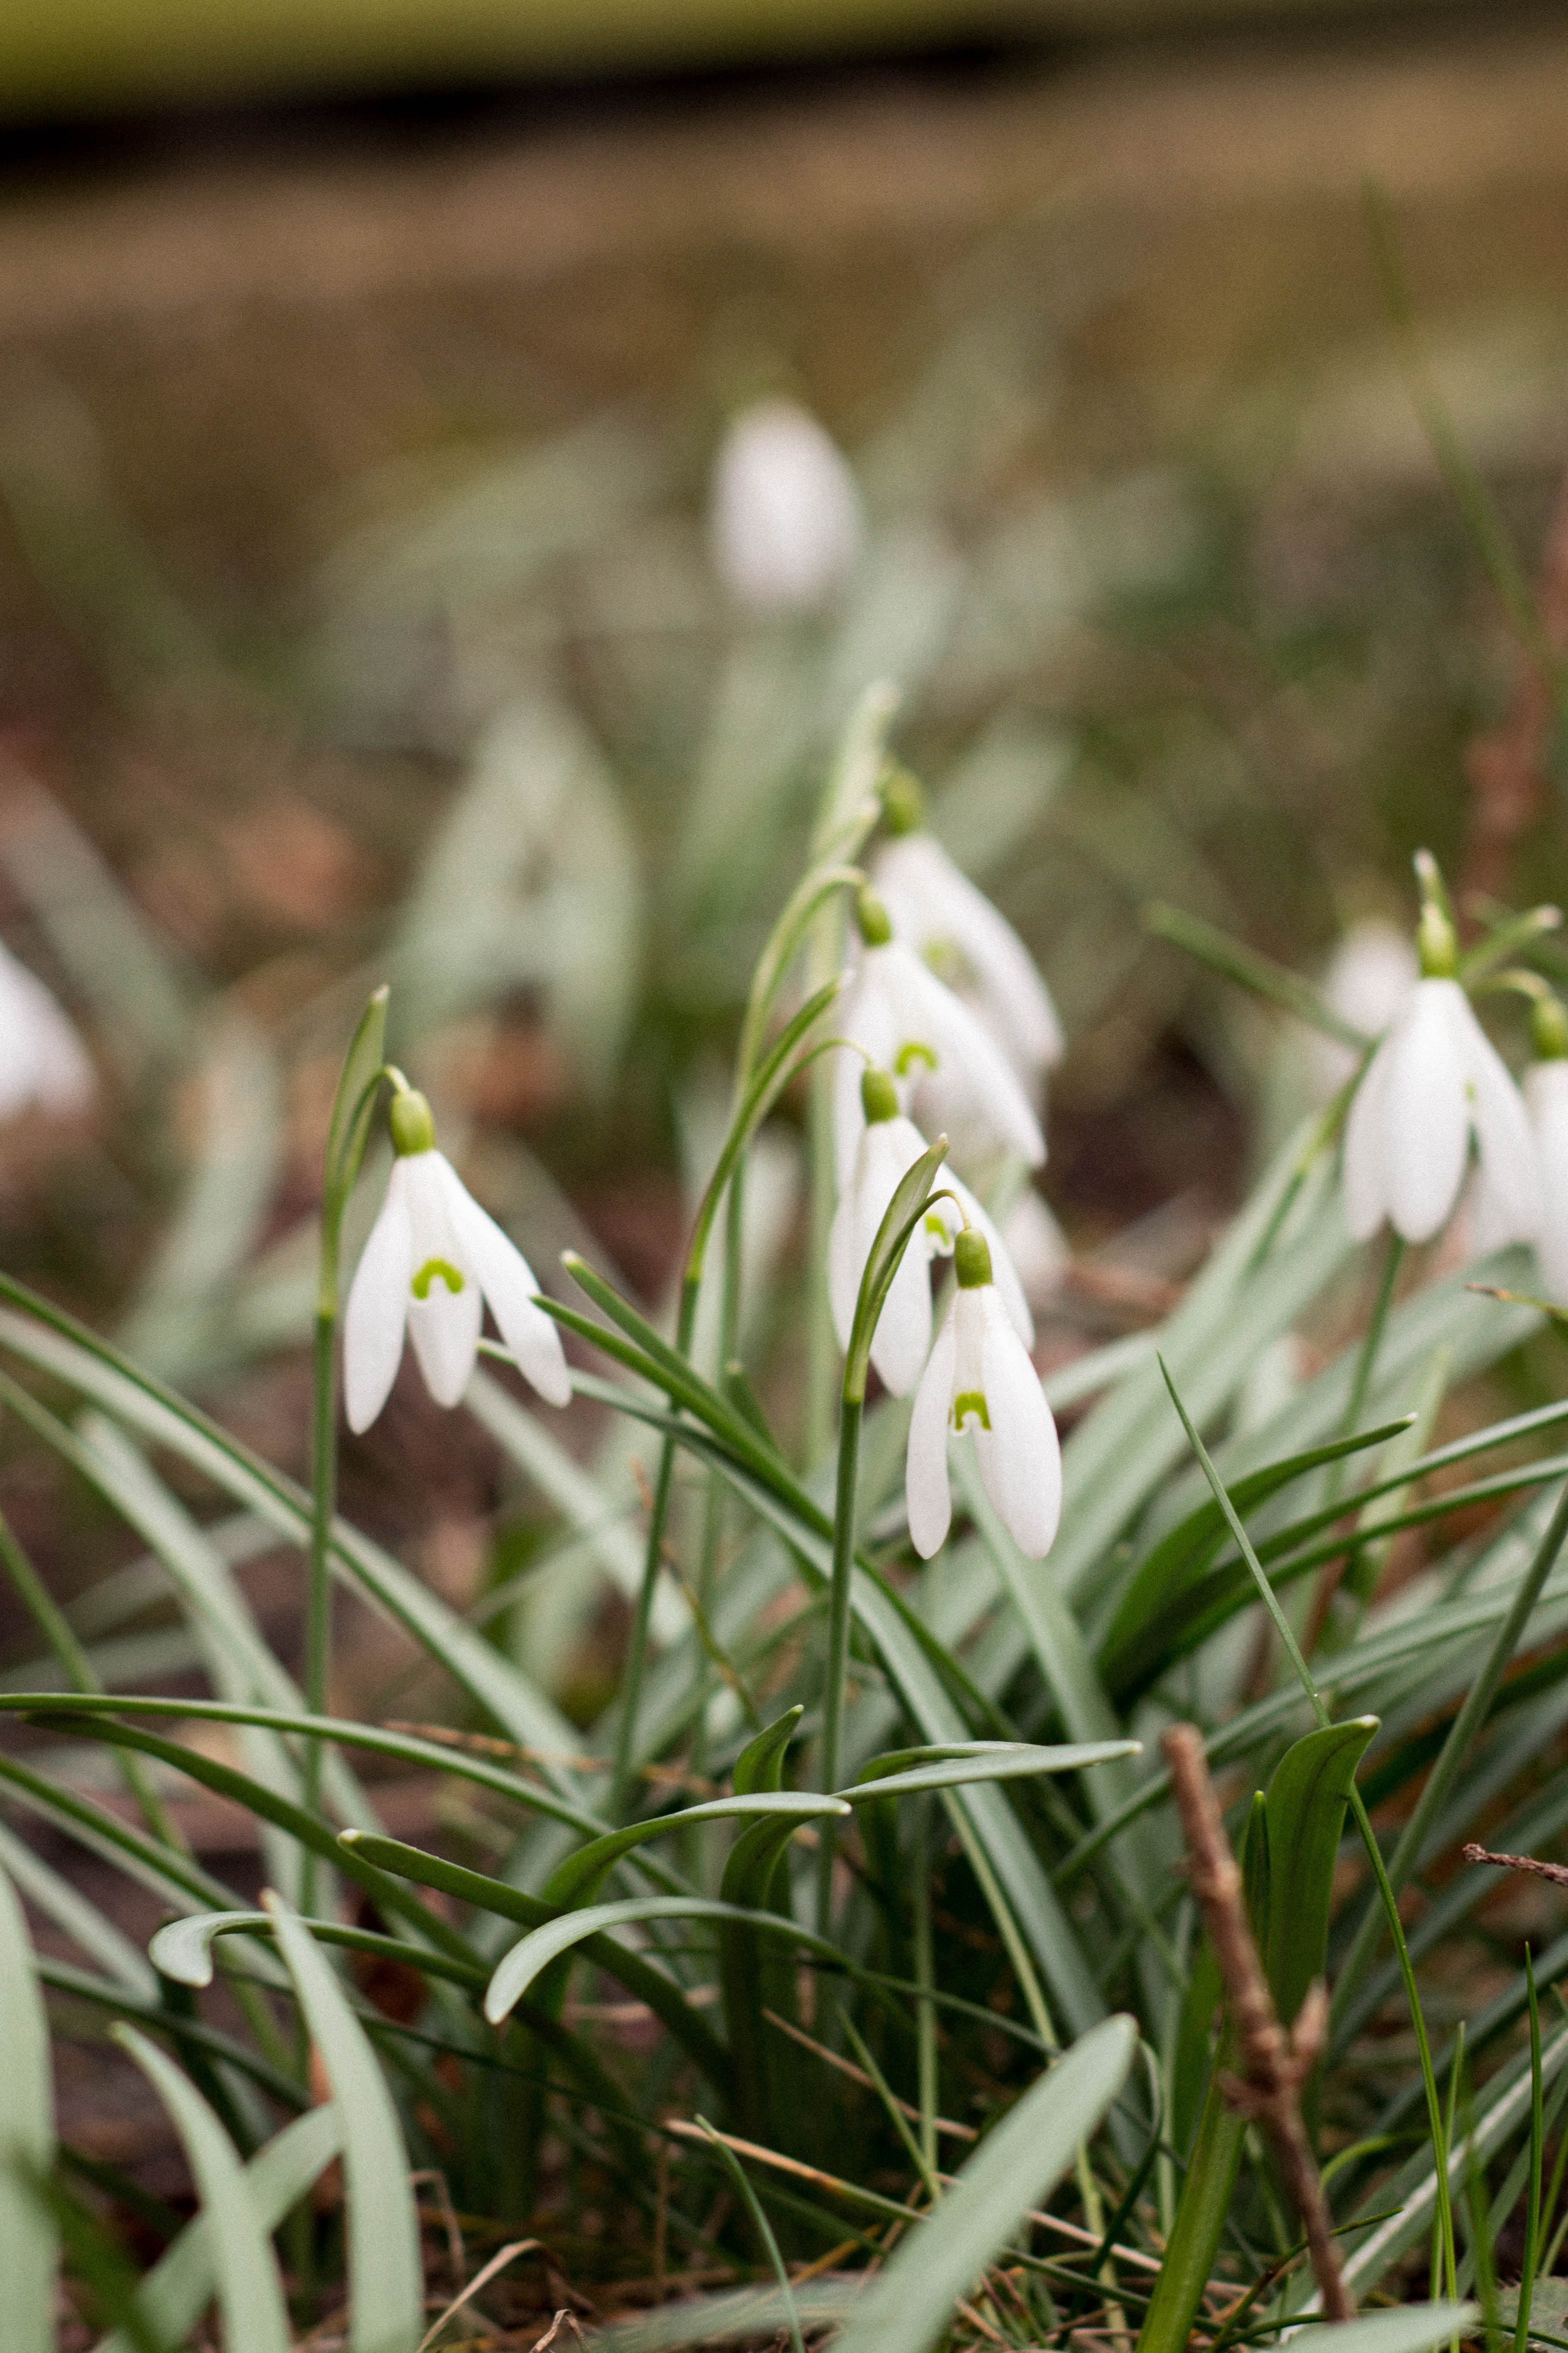
nature, grass, blossom, plant, white, flower, bloom, spring, green, botany, garden, close, flora, wildflower, flowers, snowdrop, galanthus, spring awakening, flowering plant, land plant